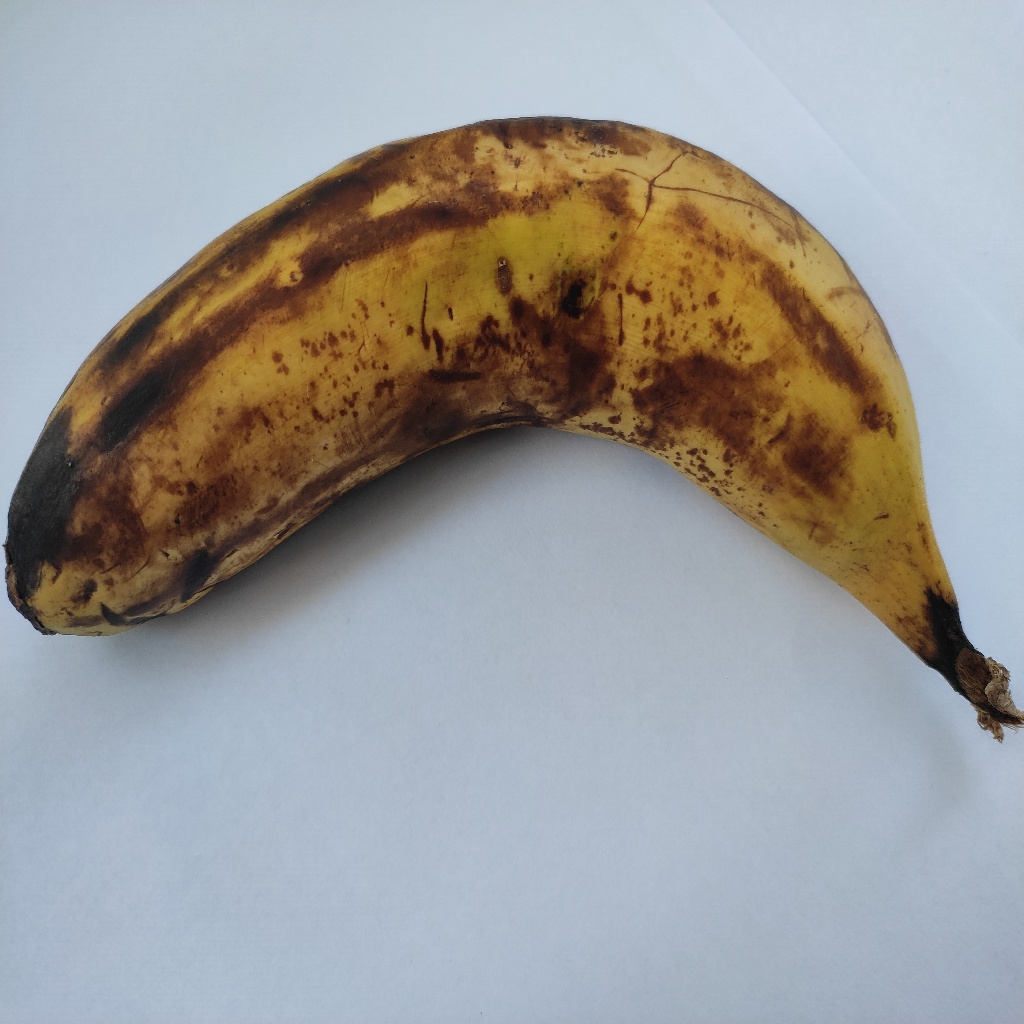
Crop: banana
Quality class: Defect